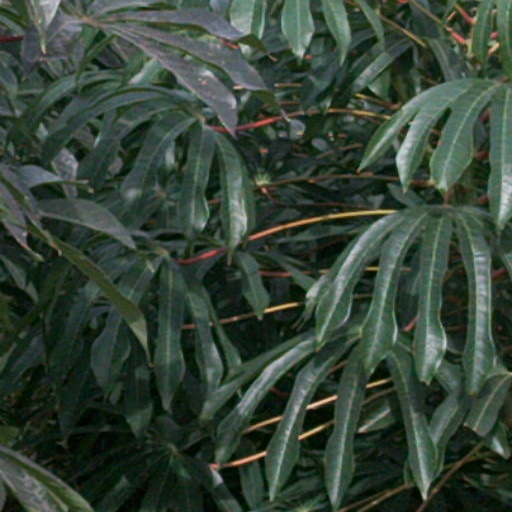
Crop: cassava